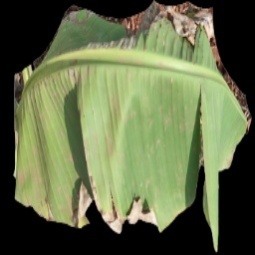
Label: Potassium